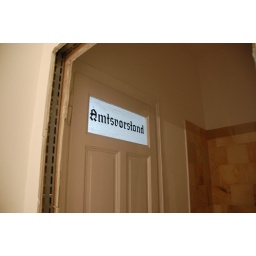
door in second bathroom